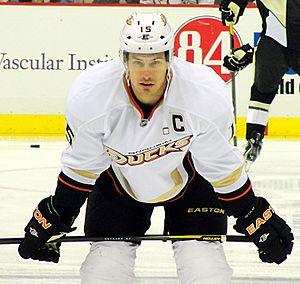
Les séries éliminatoires de la Coupe Stanley 2014 sont une partie de la saison de hockey sur glace de la Ligue nationale de hockey et font suite à la saison régulière 2013-2014. Les premiers matchs ont lieu le 16 avril 2014. Il s'agit de la première année qui suit le changement de format de la saison régulière.